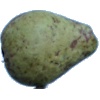
Label: pear_stone